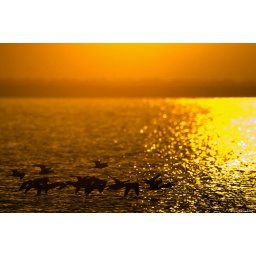
Avocets over the golden water